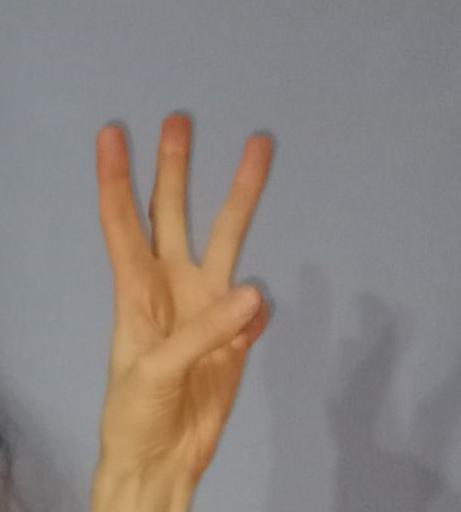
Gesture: three